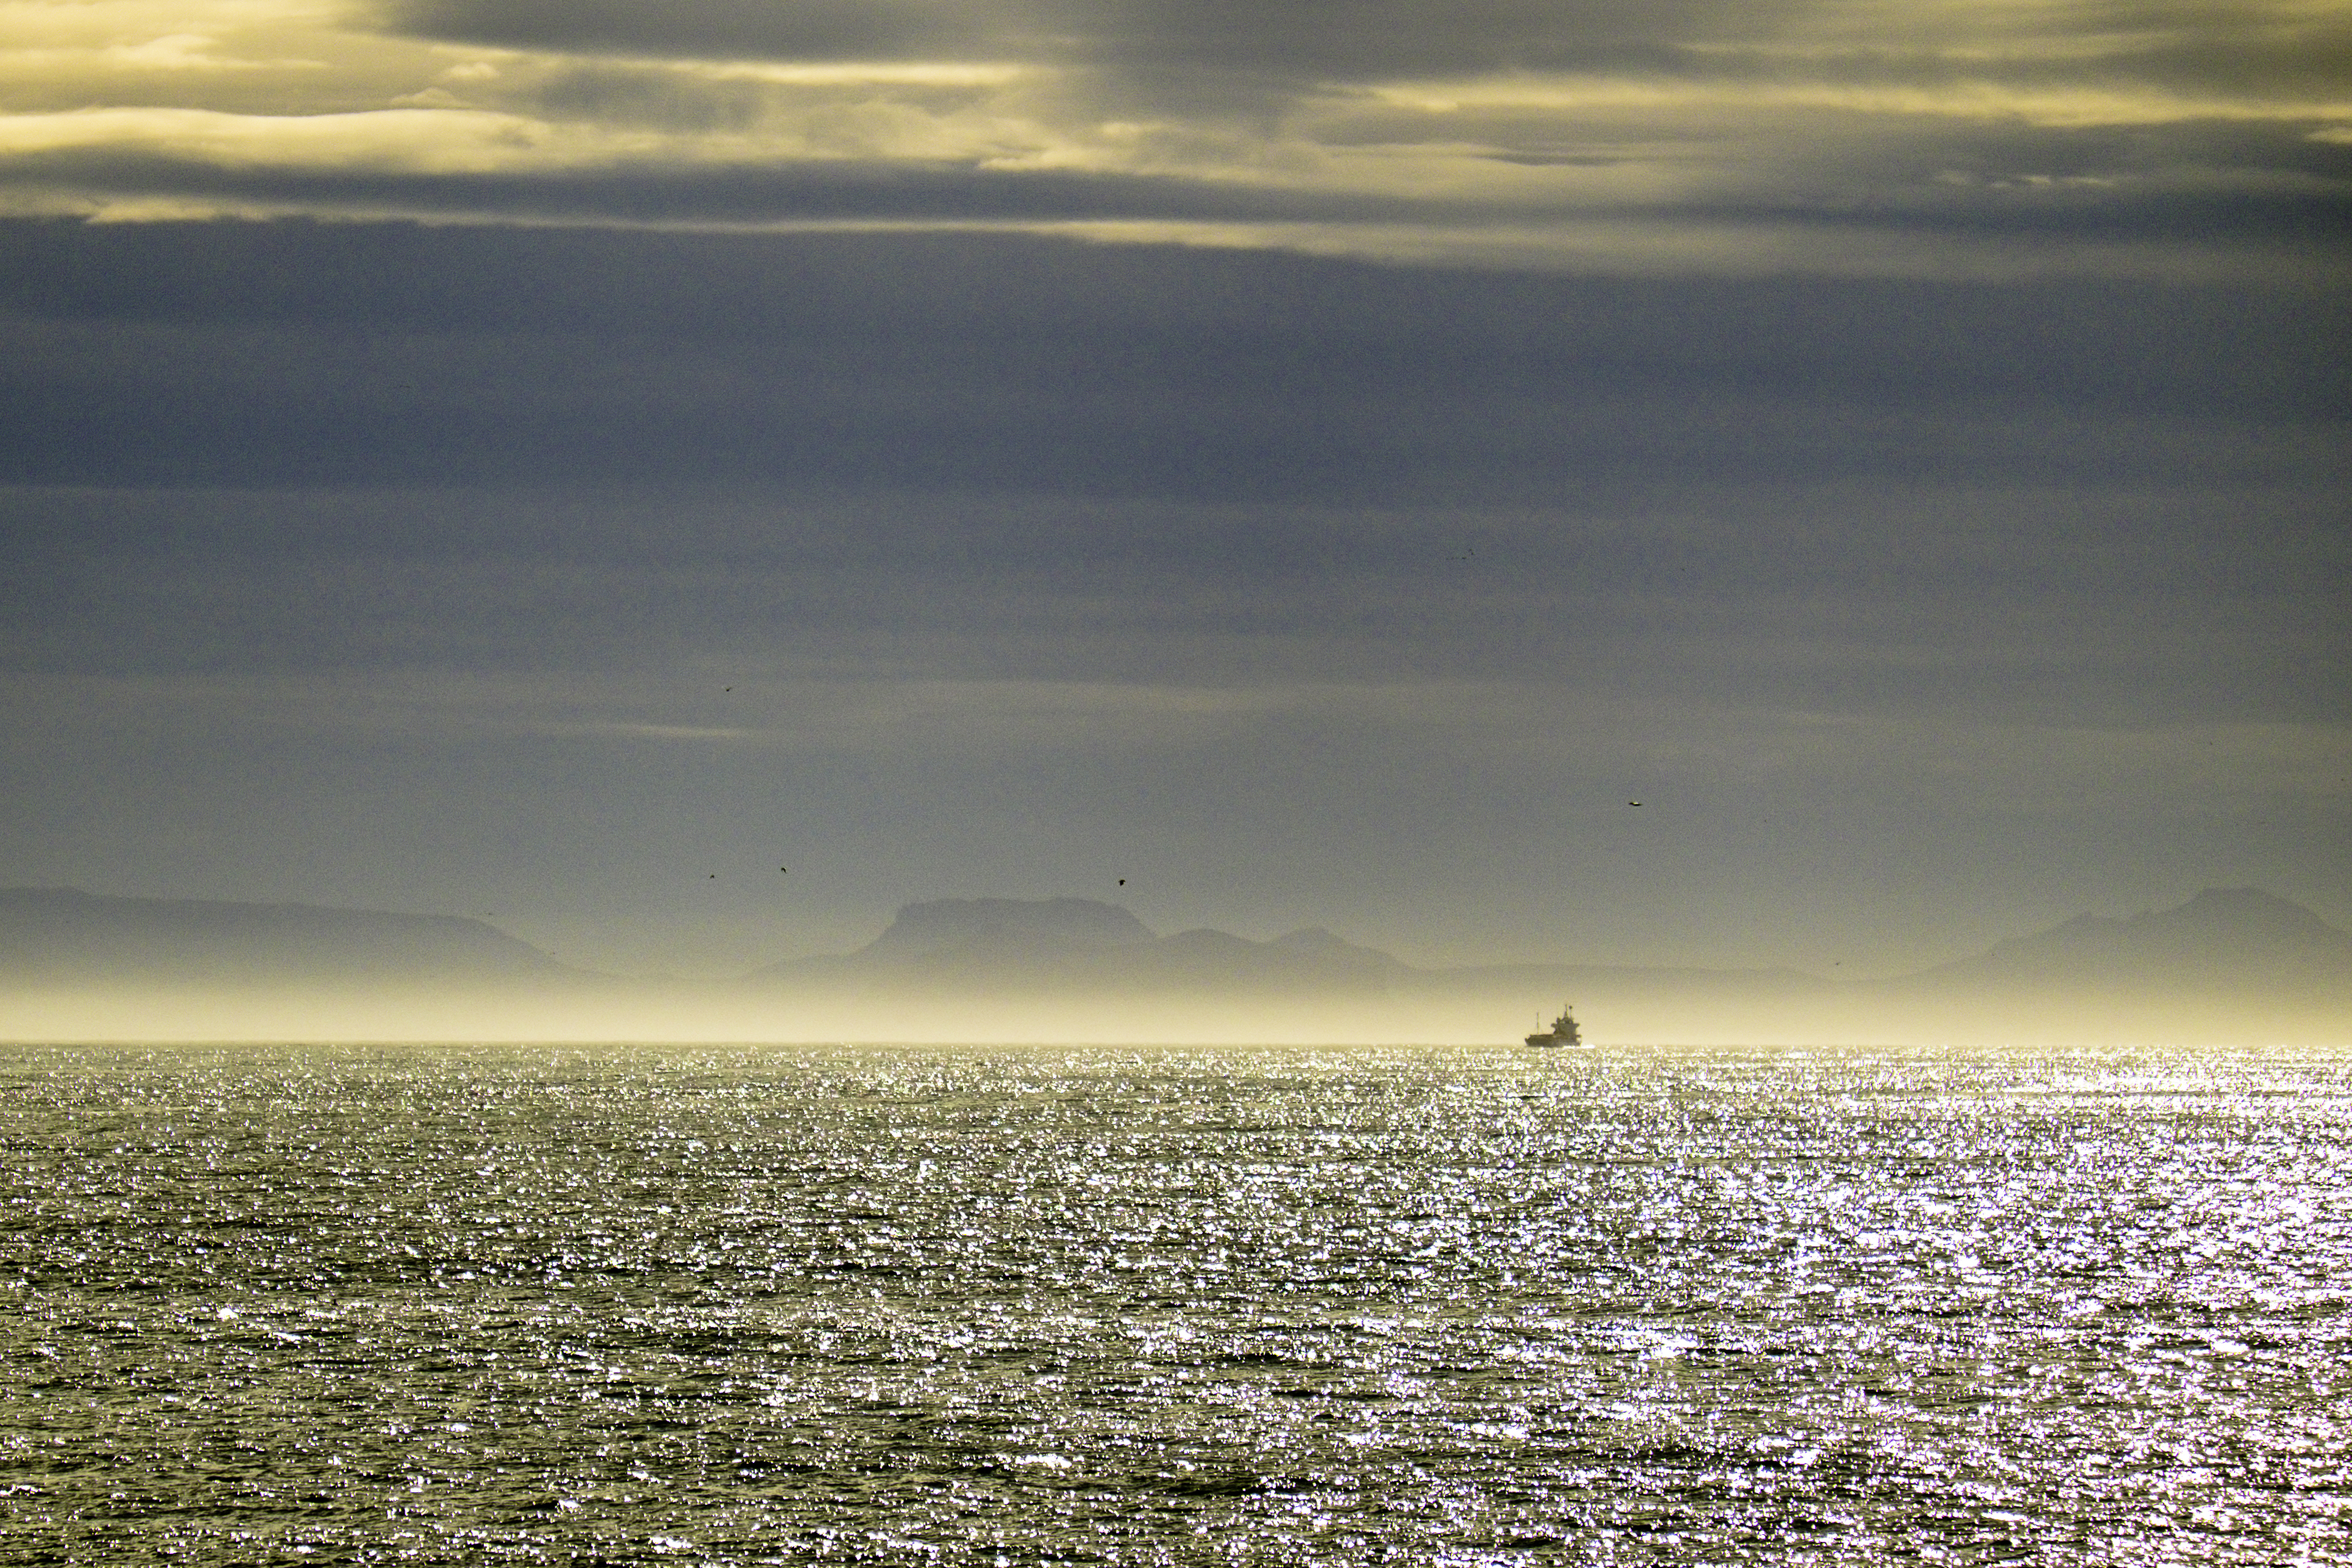
beach, sea, coast, nature, sand, ocean, horizon, marsh, cloud, sky, sun, sunrise, sunset, sunlight, morning, shore, wave, lake, dawn, travel, dusk, fujifilm, evening, reflection, iceland, body of water, south, is, wetland, fuji, habitat, fujixt1, fujix, vestmannaeyjar, mudflat, natural environment, atmospheric phenomenon